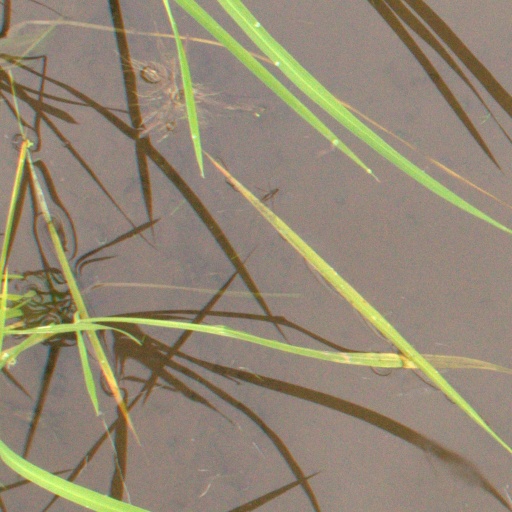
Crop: rice